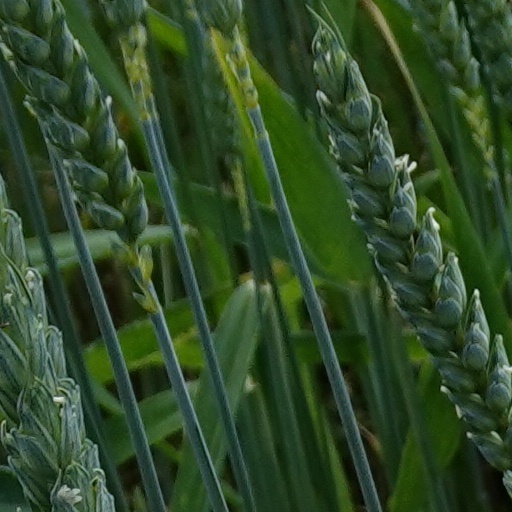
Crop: wheat